Adenomyoma

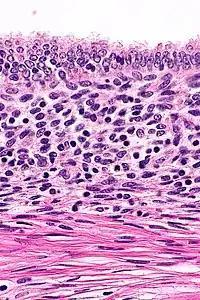
High magnification micrograph of uterine adenomyoma.

Uterine adenomyoma is the focal form of uterine adenomyosis. Adenomyosis most commonly presents with numerous small collections of endometrial glands and stroma spread diffusely throughout the myometrium, intermixed with the myometrial smooth muscle. In contrast, a uterine adenomyoma is an isolated nodular mass of endometrial tissue with surrounding smooth muscle, either embedded within the myometrium or extending from the endometrium into the uterine cavity in the form of a polyp.